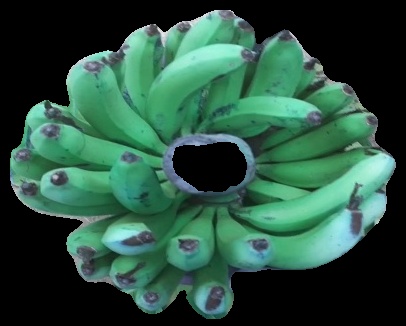
Variety: pachbale
Grade: grade2